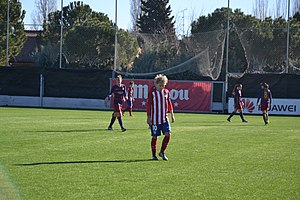
Atlético Madrid Femenino / Aktuel trup
Amanda Sampedro, spiller her for Atleti i 2016
Atlético de Madrid Femenino, er en spansk fodboldklub for kvinder, der er baseret i Madrid og spiller i Primera División. Klubben blev etableret i 2001 og er en del af fodboldklubben Atlético Madrid.